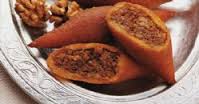
Yemek: icli_kofte